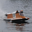
Label: ship